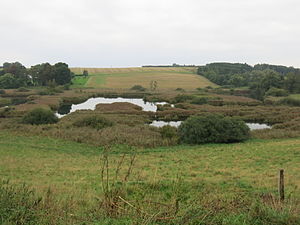
Brøns Mose
Udsigt over Brøns Mose fra det nord-østlige hjørne.
Udsigt over Brøns Mose fra det nord-østlige hjørne af mosen
Brøns Mose er en højmose beliggende i den vestlige udkant af Veksø. Brøns Mose ligger i en dal, der er en del af et sammenhængende system af erosionsdale omkring Veksø. Dalsystemet strækker sig mod nord helt op til Buresø og Bastrup Sø.